Sasazuka Station

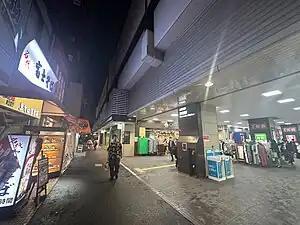
North entrance, May 2023

is a railway station in Shibuya, Tokyo, Japan, operated by the private railway operator Keio Corporation.